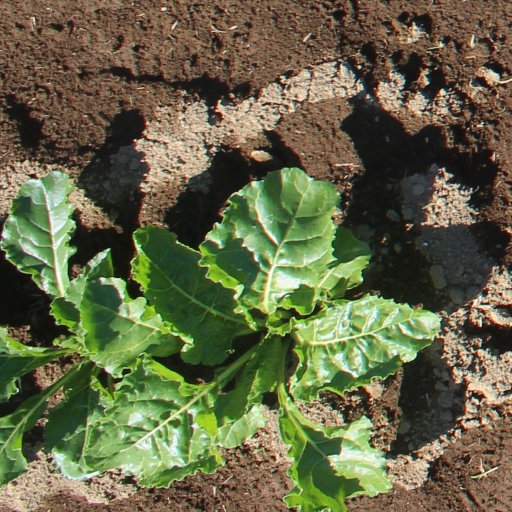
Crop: sugar beet